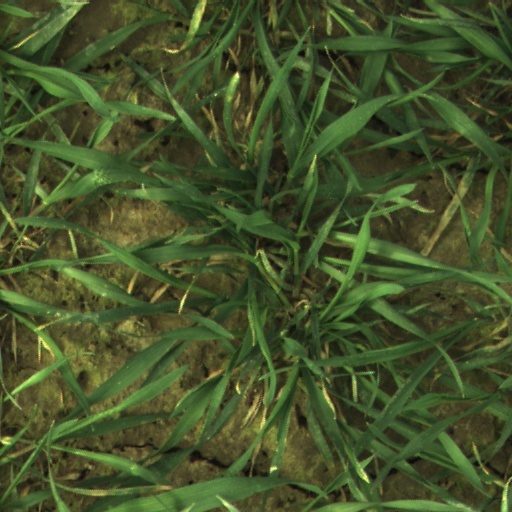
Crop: wheat